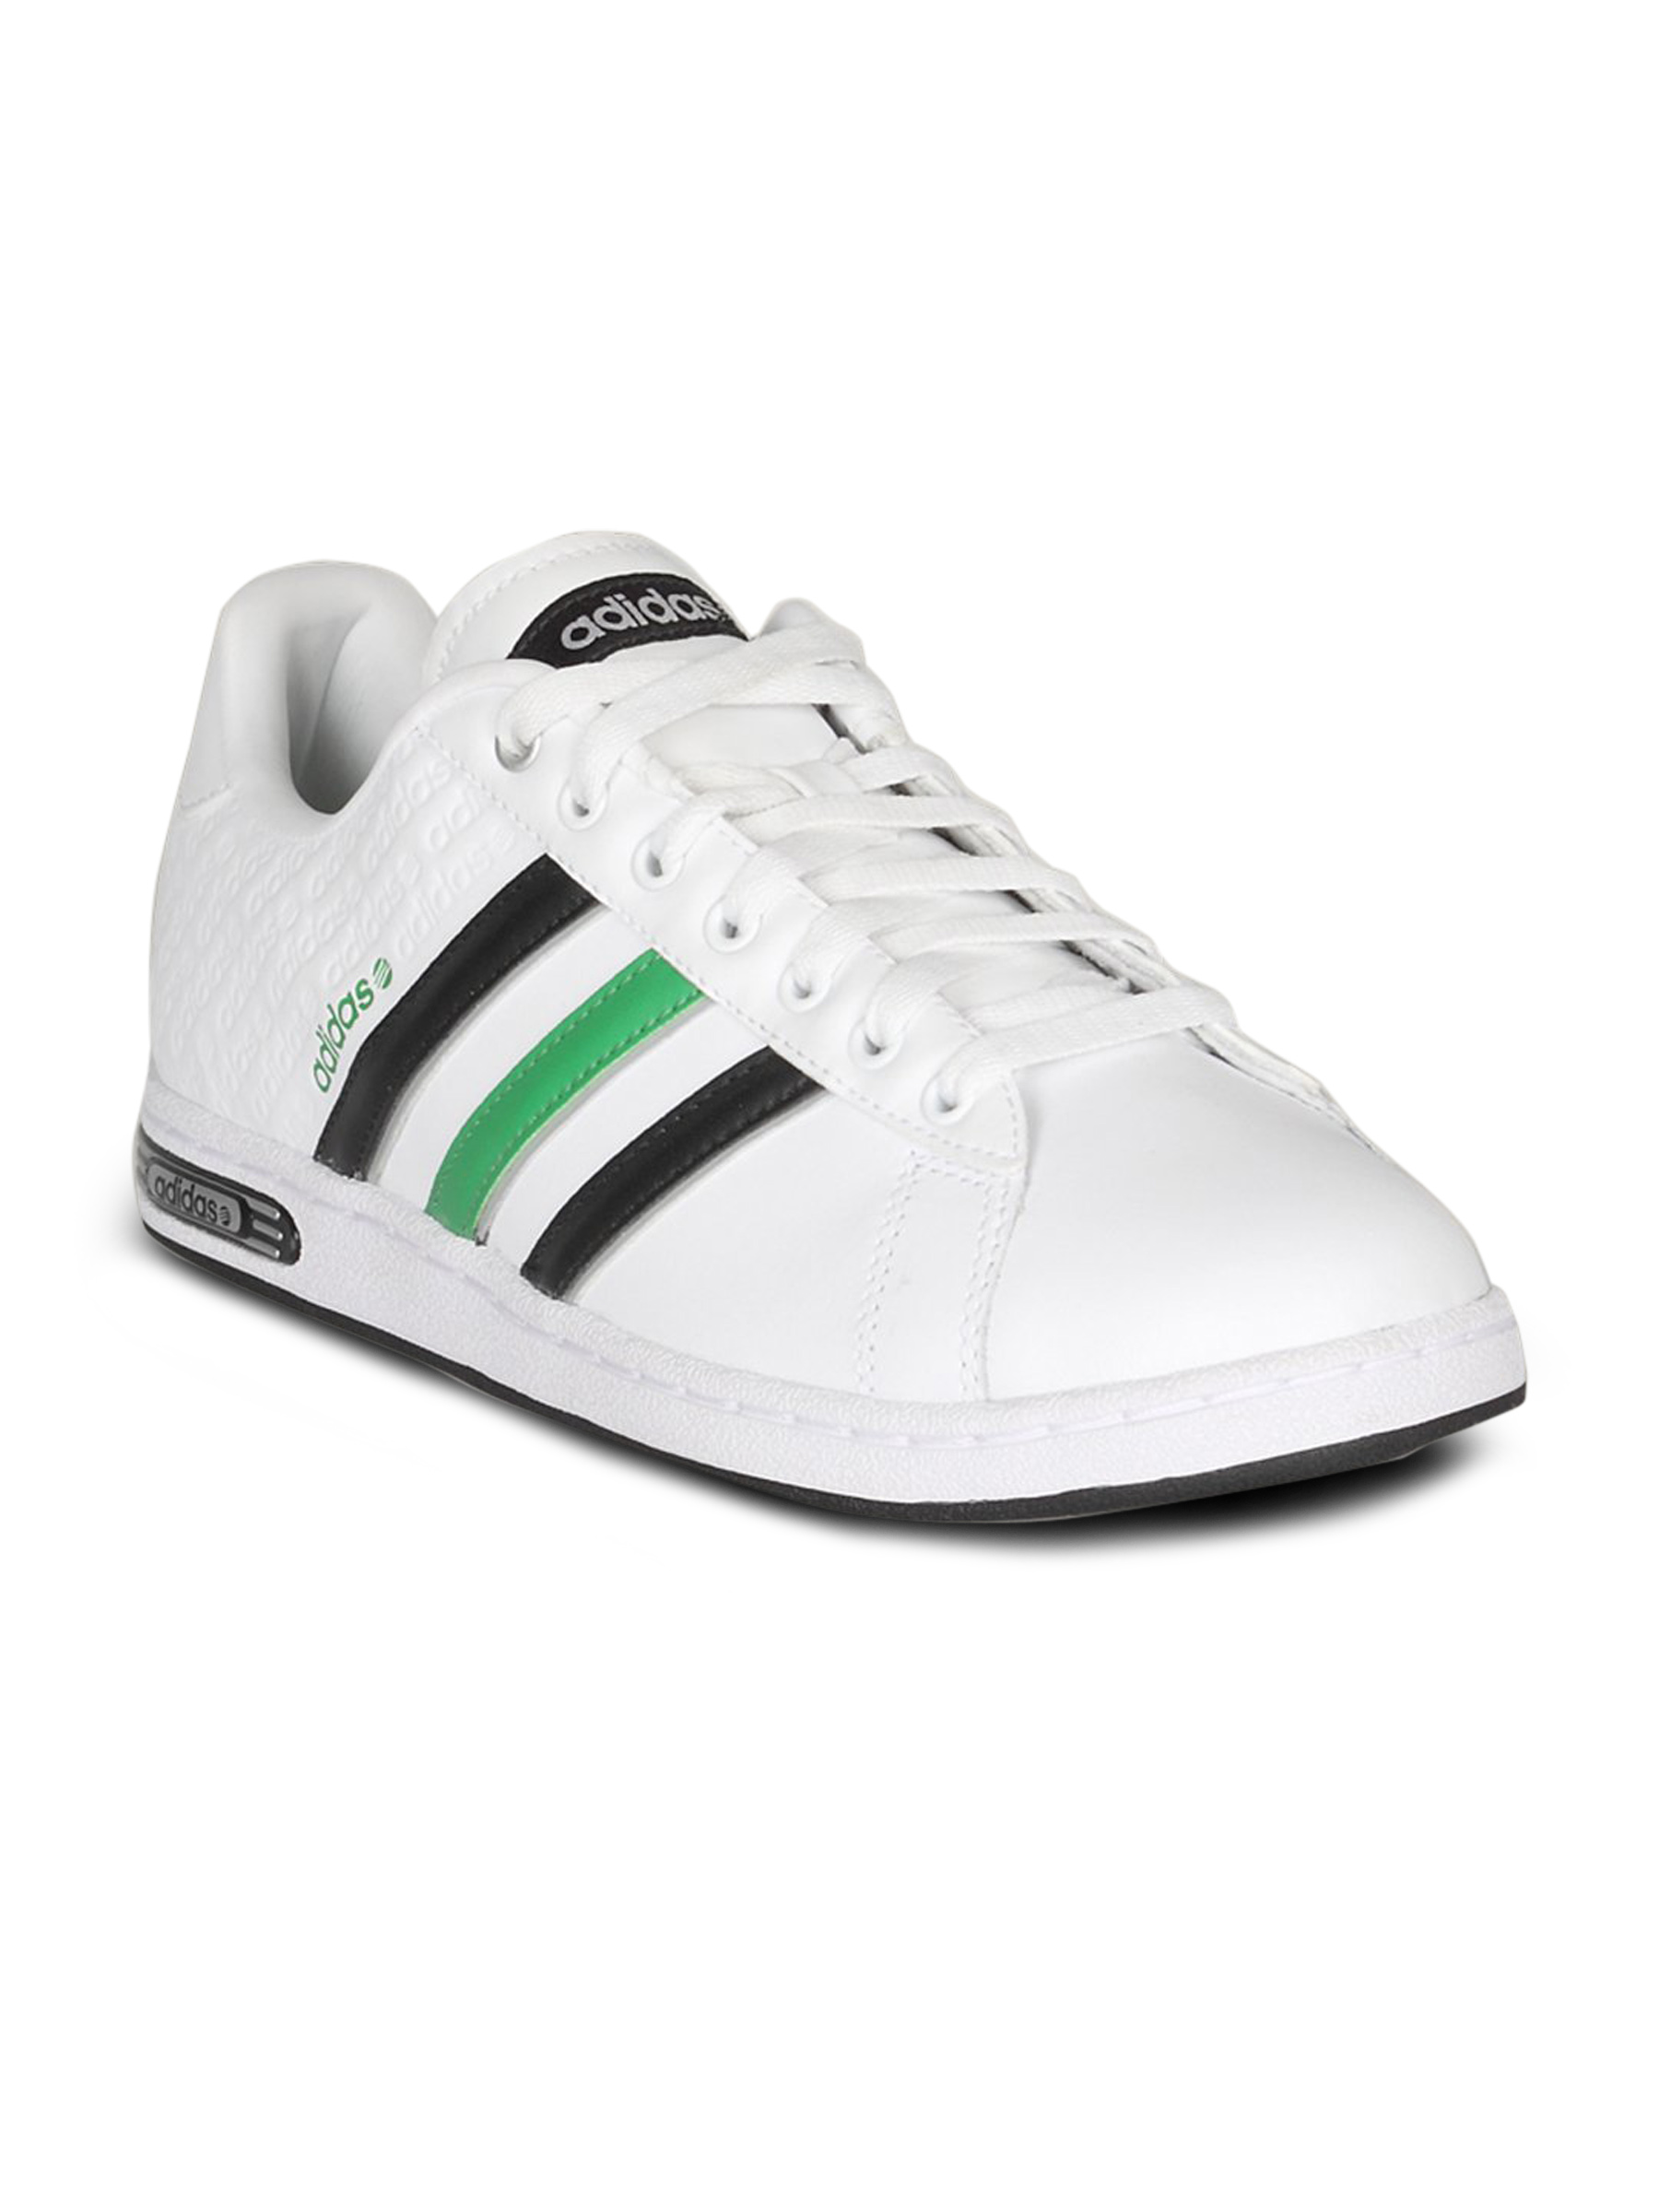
ADIDAS Men's Derby White Shoe
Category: Footwear / Shoes / Casual Shoes
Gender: Men
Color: White
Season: Summer 2011
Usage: Casual